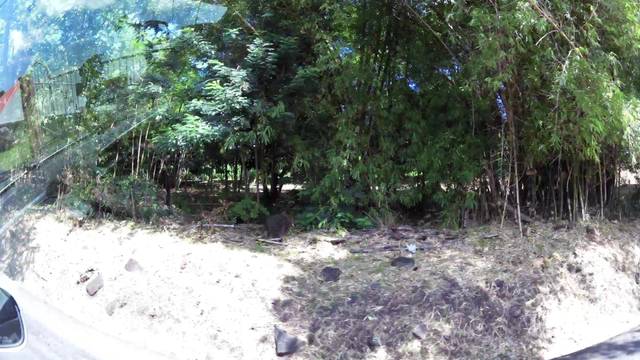
Region: Grenada
Coordinates: 12.053, -61.744